Olivia Newton-John

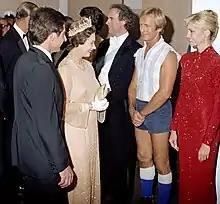
Newton-John meeting Queen Elizabeth II and Prince Philip at a Sydney concert in 1980; with her there are also Roger Woodward and Paul Hogan (in shorts)

In 1974, Newton-John represented the United Kingdom in the Eurovision Song Contest with the song "Long Live Love". The song was chosen for Newton-John by the British public out of six possible entries (Newton-John later admitted that she disliked the song). Newton-John finished fourth at the contest, held in Brighton, behind the Swedish winning entry, "Waterloo" by ABBA. All six Eurovision contest song candidates—"Have Love, Will Travel", "Lovin' You Ain't Easy", "Long Live Love", "Someday", "Angel Eyes" and "Hands Across the Sea"—were recorded by Newton-John and included on her "Long Live Love" album, her first for the EMI Records label.